Deidesheim

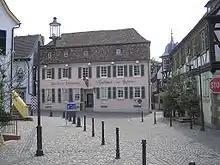
The "Gasthaus zur Kanne" (“Inn at the Jug”)

By implementing his ideas in production and marketing, Andreas managed to earn "Qualitätswein" prizes, becoming very wealthy and able to expand his winery appreciably. When he died in 1848, his bequest was split three ways – an event known as the "Jordansche Teilung" ("Teilung" means “division” or “sharing” in German) – giving rise to Deidesheim's three biggest wineries, which thenceforth developed independently of each other and still exist today. They bear the names Geheimer Rat Dr. von Bassermann-Jordan, Reichsrat von Buhl and Dr. Deinhard.